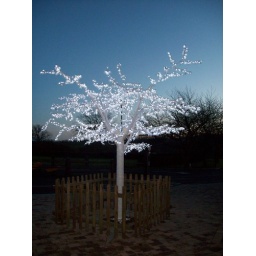
this tree looked beautiful illuminated against a darkening sky